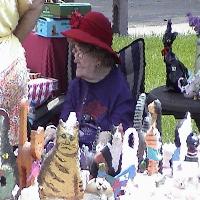
Weather: cloudy or overcast